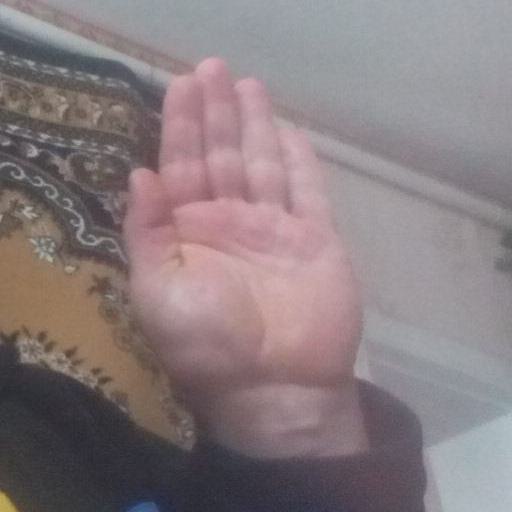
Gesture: stop